Allá en el Norte

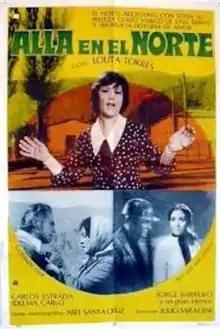
Film poster

Allá en el Norte (English language: Somewhere in the North) is a 1973 Argentine musical comedy film directed by Julio Saraceni and written by Abel Santacruz. The film stars Lolita Torres, Carlos Estrada and Jorge Barreiro. It was created by Alberto Migré.